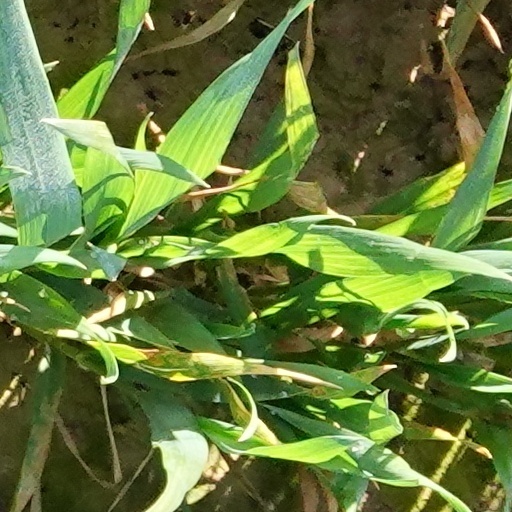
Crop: wheat